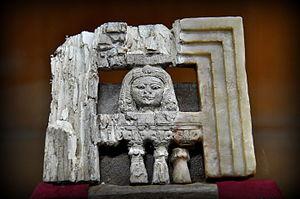
Nimroud est un site archéologique tirant son nom du personnage biblique Nimrod, sur lequel se trouvent les ruines de la cité assyrienne appelée Kalkhu. Ce tell est situé à l'est du Tigre, quelques kilomètres au nord de sa confluence avec le Zab supérieur. Kalkhu était située à 35 km de Ninive.